Horses in East Asian warfare

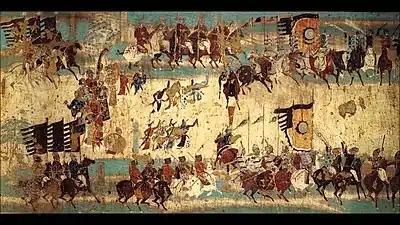
Mural commemorating victory of the Chinese military general and politician Zhang Yichao over the Tibetan Empire in 848 AD. Mogao cave 156, late Tang dynasty

Successive Chinese dynasties had, at various points in history, engaged their nomadic neighbors in combat with reduced effectiveness in cavalry combat, and have a various times instituted reforms to meet a highly-mobile adversary that fought principally on horseback.